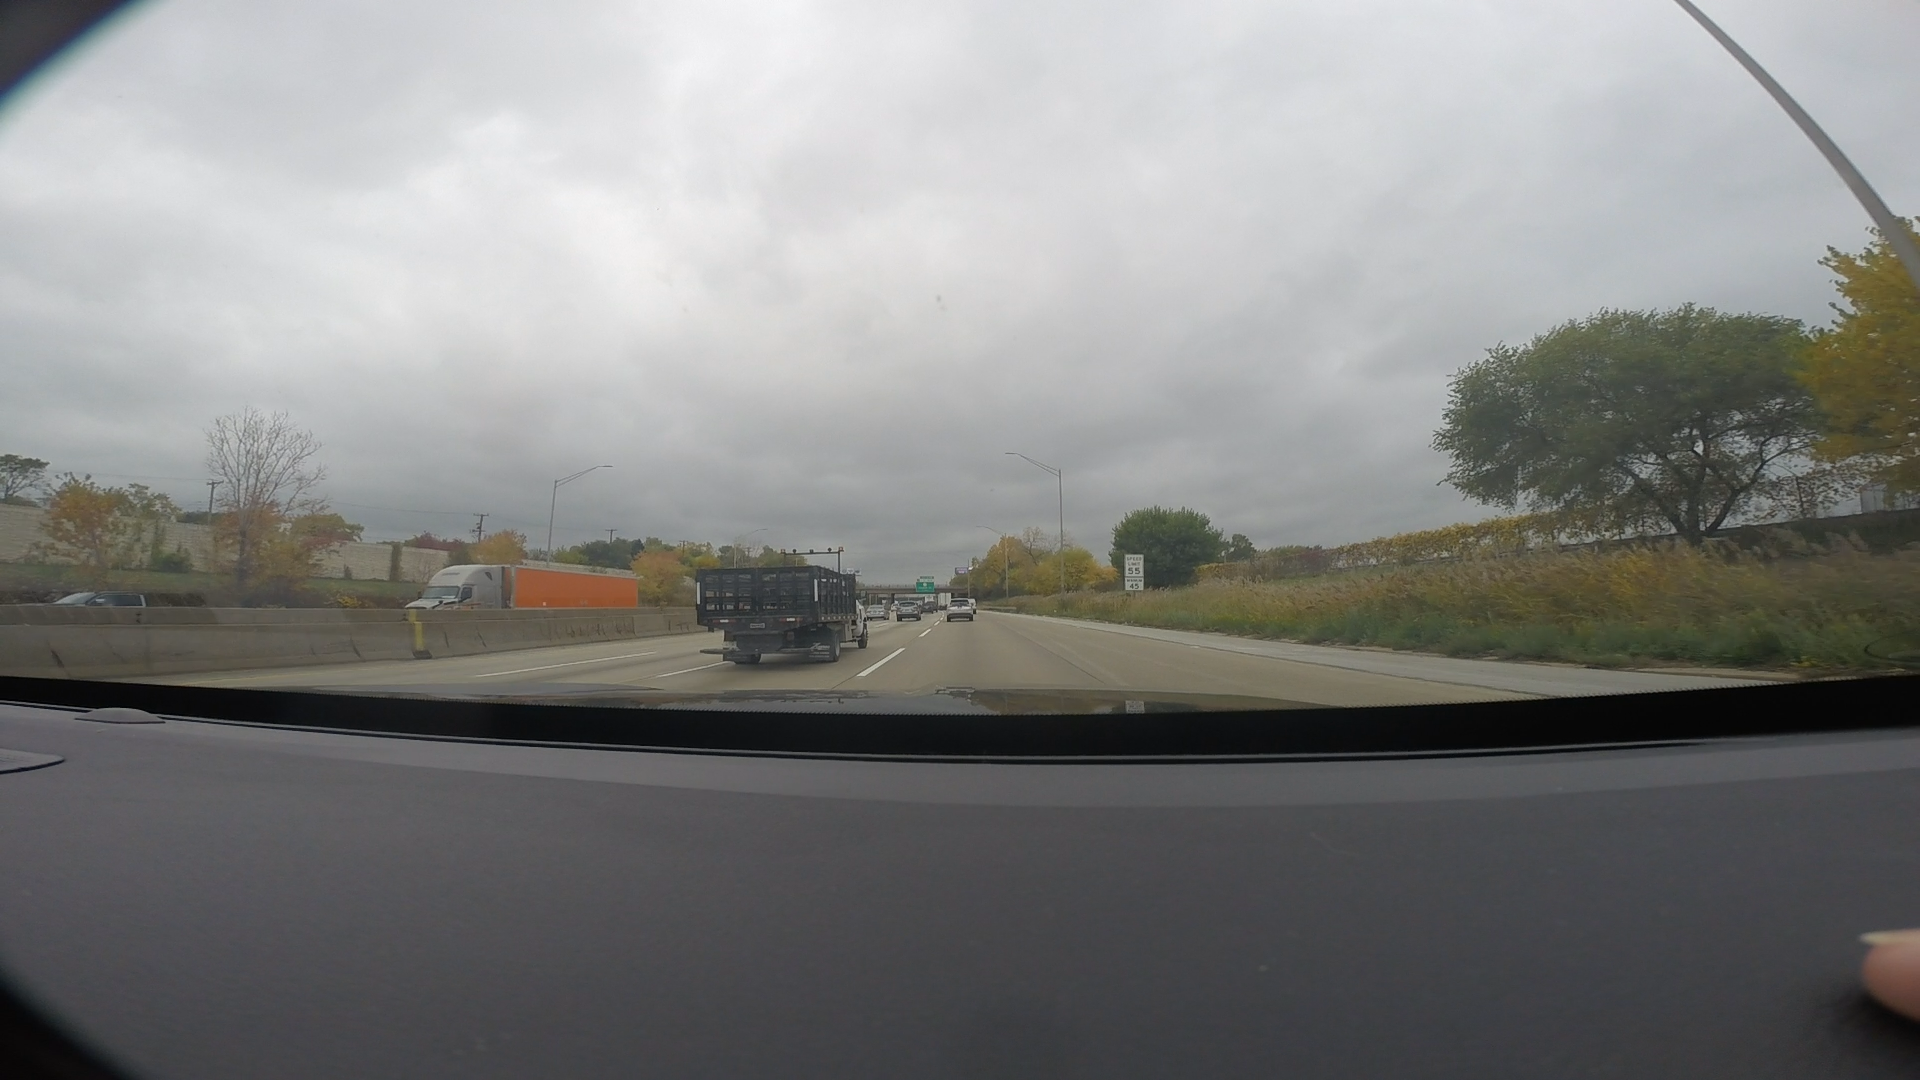
Speed limit sign label: mph55